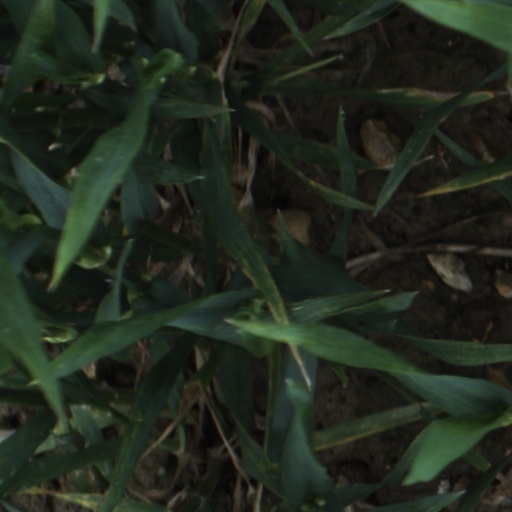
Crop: wheat